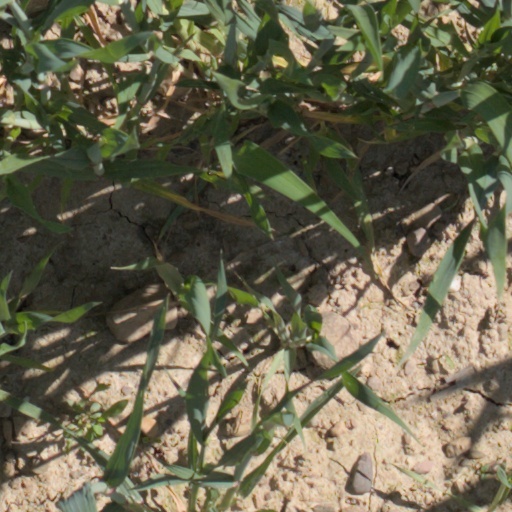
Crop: wheat